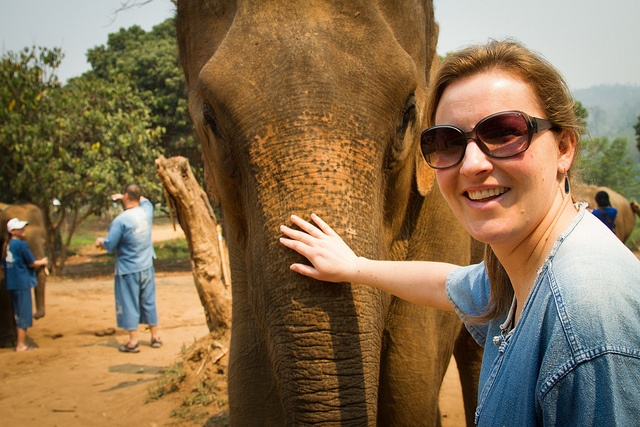
A woman in sunglasses petting the trunk of an elephant.
A smiling woman putting her hand on a big elephant.
A woman smiles at the camera as she pets an elephant.
Women gets close and pats elephant on his trunk.
A woman petting the trunk of a elephant.